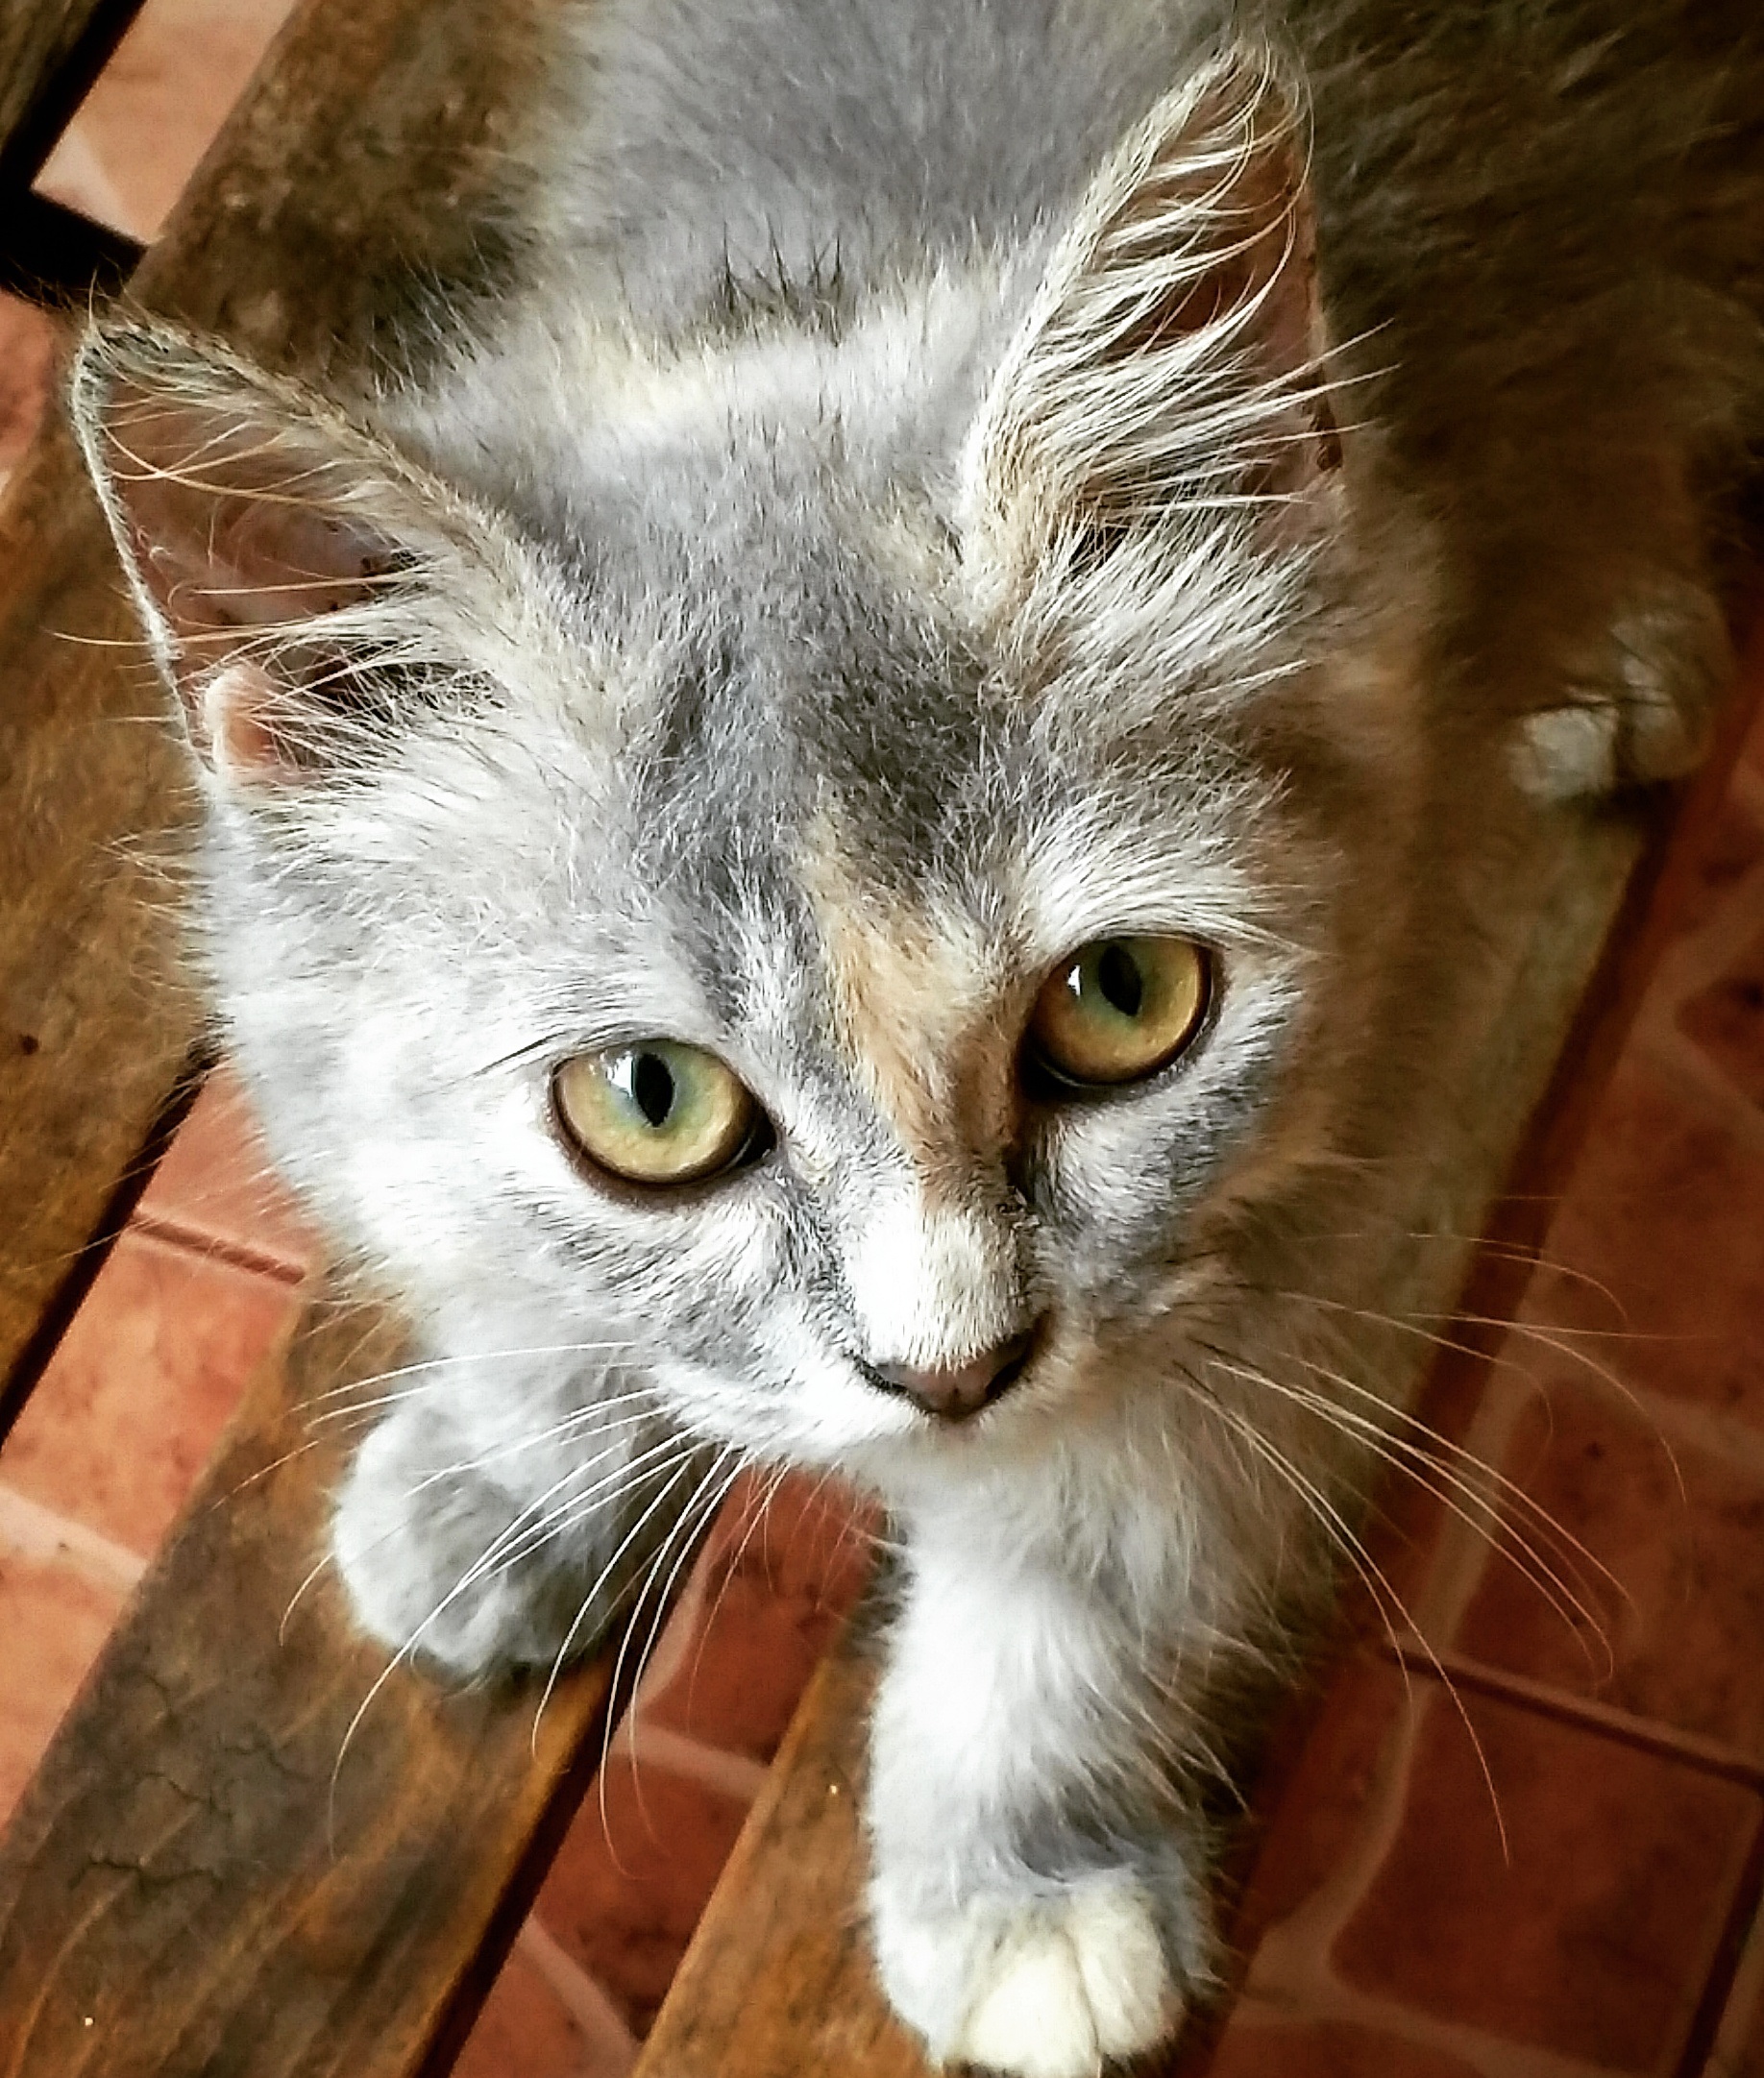
kitten, cat, mammal, whiskers, vertebrate, maine coon, norwegian forest cat, european shorthair, small to medium sized cats, cat like mammal, domestic short haired cat, domestic long haired cat